Mathias Beche

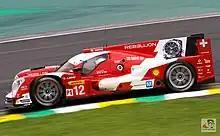
Beche at the 2014 6 Hours of São Paulo

For 2012, LMP2 became the top class of the renamed European Le Mans Series. Partnering Thiriet at TDS, Beche won the opening round of the season at Paul Ricard and the season finale at Road Atlanta, securing his first major championship victory. For that year's 24 Hours of Le Mans they were joined by Christophe Tinseau, finishing second in class.